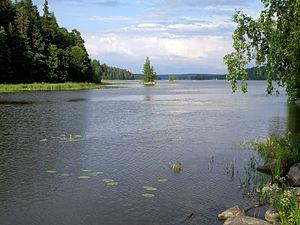
Mallasvesi est un lac situé à Valkeakoski et Pälkäne en Finlande.